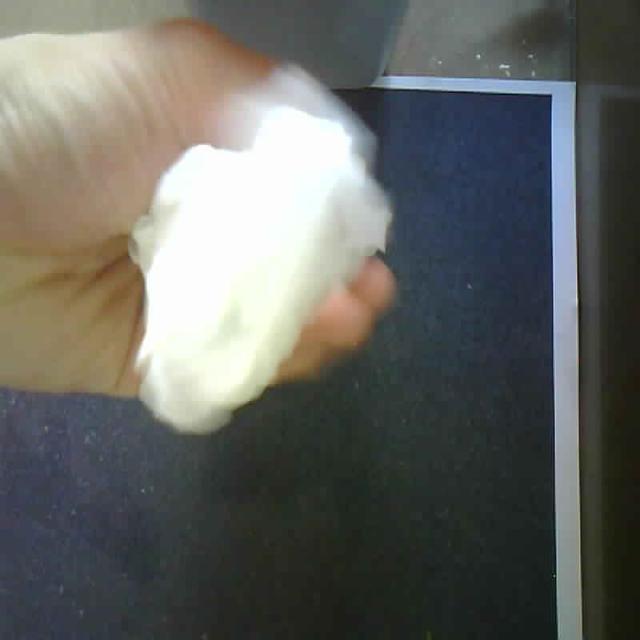
Label: tissues